Heart of Champions

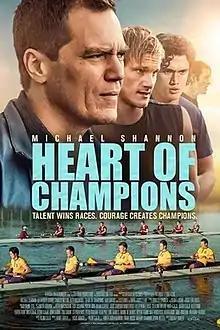
Theatrical release poster

Heart of Champions (also known as Pressure Point in Australia and the United Kingdom, and Swing in Germany, also its working title) is a 2021 American sports drama film directed by Michael Mailer, from a screenplay by Vojin Gjaja. It stars Michael Shannon, Alexander Ludwig, Charles Melton, David James Elliott and Ash Santos.